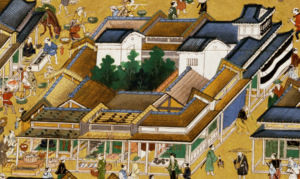
L’histoire du Japon commence avec le peuplement d'un groupe d'îles au sud-est de la péninsule coréenne, environ 100 000 ans av. J.-C. Les premières traces d'industrie, des pierres polies, remontent à 32 000 ans. Des poteries, parmi les plus anciennes de l'humanité, sont produites vers 13 000 ans avant notre ère lors de la période Jōmon, et comprennent les premières formes d'œuvres artistiques : les dogū. 400 ans avant notre ère sont introduites des technologies venant de Chine et de Corée comme la riziculture et la fonte du bronze et du fer.